Symphony No. 2 (Sibelius)

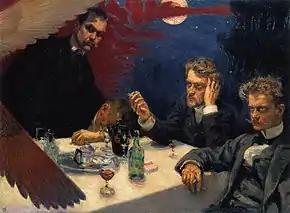
Robert Kajanus and Jean Sibelius (two right-most people), in an 1894 painting by Akseli Gallen-Kallela

In his villa in Rapallo, Sibelius wrote: "Don Juan. I was sitting in the dark in my castle when a stranger entered. I asked who he could be again and again – but there was no answer. I tried to make him laugh but he remained silent. At last the stranger began to sing – then Don Juan knew who it was. It was death." On the same piece of paper, he wrote the bassoon theme for the first part of the second movement, out of which a pizzicatoed string "walking bass" stems. Two months later in Florence, he drafted the second theme, with a note reading "Christus," perhaps symbolizing the death and resurrection of the movement, or even of Finland. Scholars also suggest that Sibelius modeled the second movement after Dante's "Divine Comedy". Nonetheless, Robert Kajanus said that the movement "strikes one as the most broken-hearted protest against all the injustice that threatens at the present time to deprive the sun of its light and our flowers of their scent." The movement culminates with a towering, brassy theme, following by an ethereal, mist-like motif in the divided strings.